Palace of the Diputación del General del Reino de Aragón

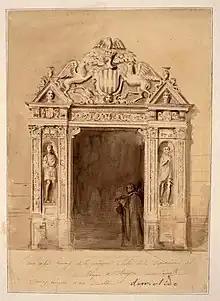
Portico of the "Diputación" Palace before being demolished. Drawing by Valentín Carderera. Lázaro Galdiano Museum.

In the "Cortes" of Aragon held in 1427 it was decided to build a permanent headquarters for the "Diputación del General del Reino de Aragón". The building was constructed under the economic direction of Ramón de Mur and the works lasted between 1437 and 1450. The main masters responsible for the work were: Johan de Laredo, master of the stonework, Moris Perrin, master of the carpentry work and designer of the roof, and Mahoma Rafacon. They were subordinated masters by Bernart Arnault, Bernart Soler and Ibrahim de Ceuta.